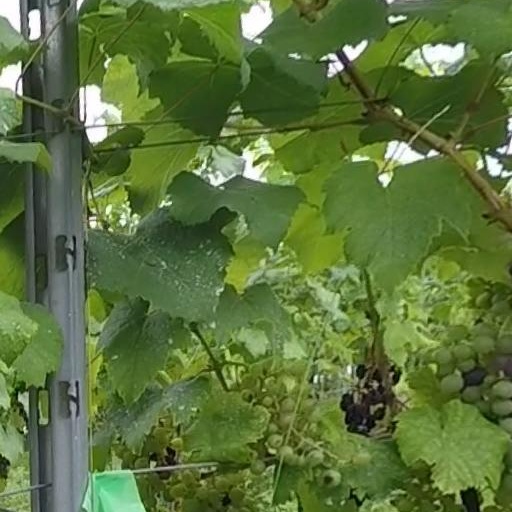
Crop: grape